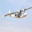
Label: airplane